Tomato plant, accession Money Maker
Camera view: vertical (180 deg); turntable rotation: 240 degrees
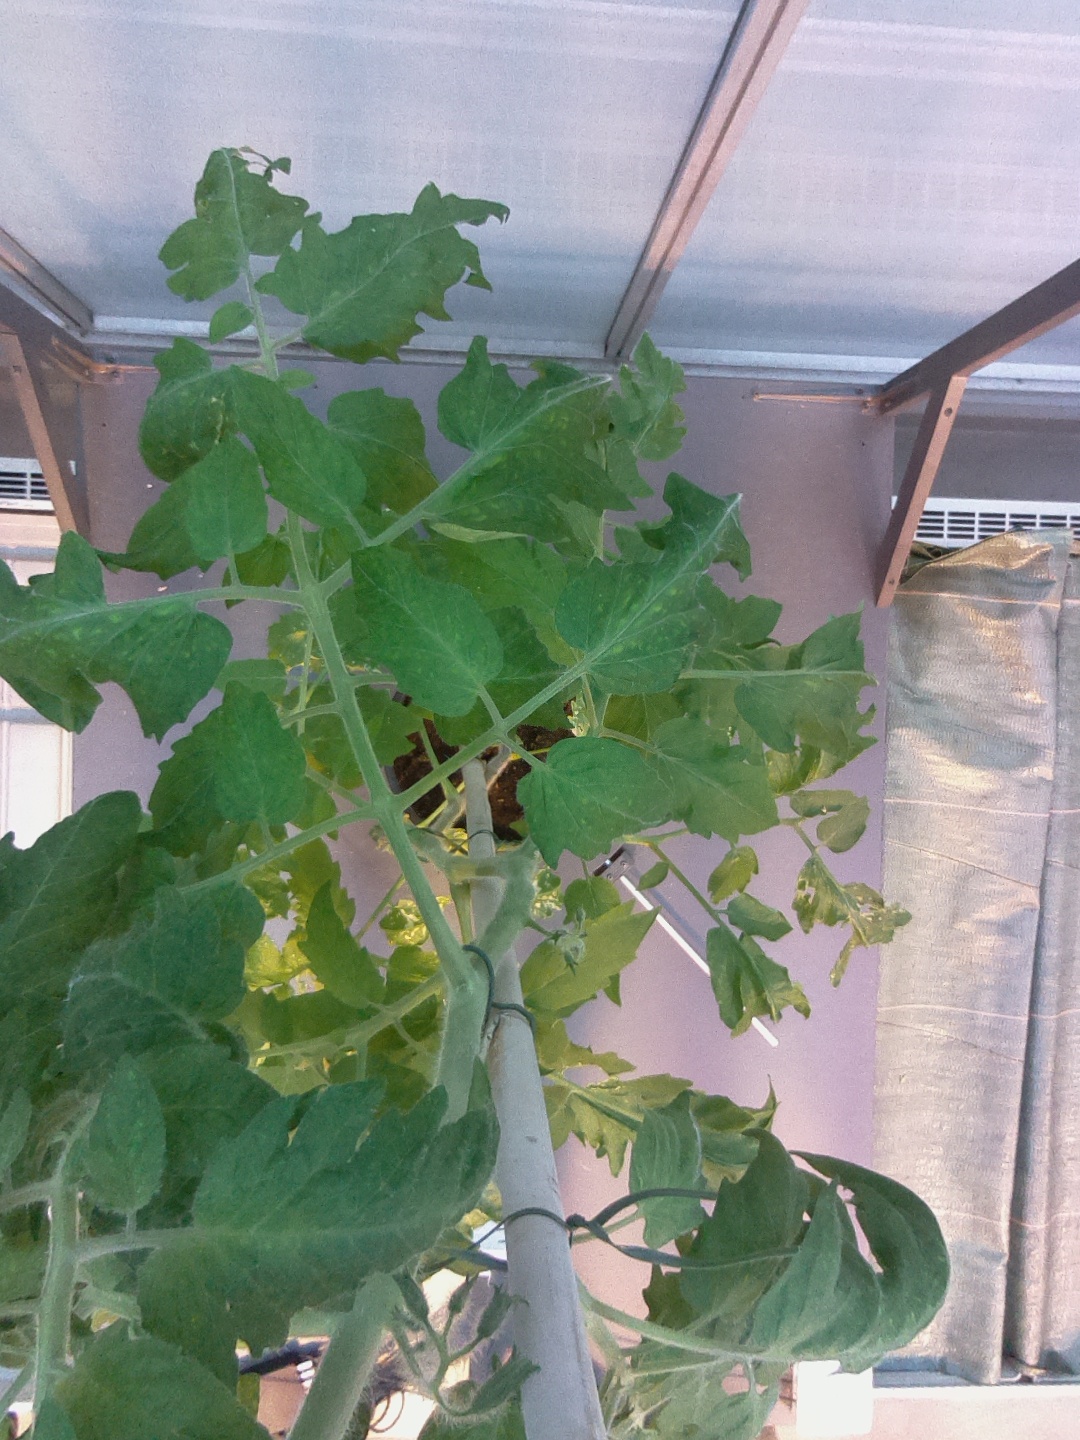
BBCH growth stage 59: 9 or more inflorescences visible